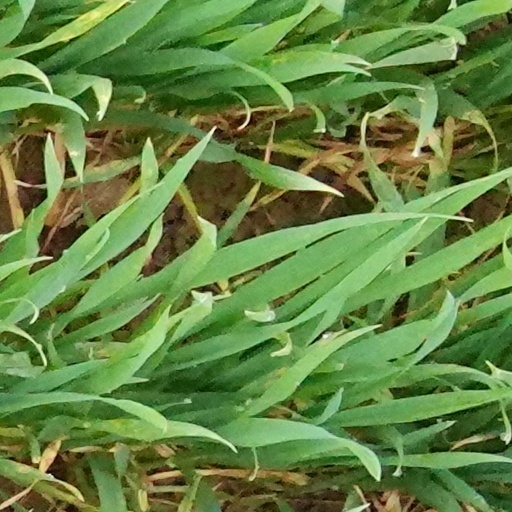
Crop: wheat